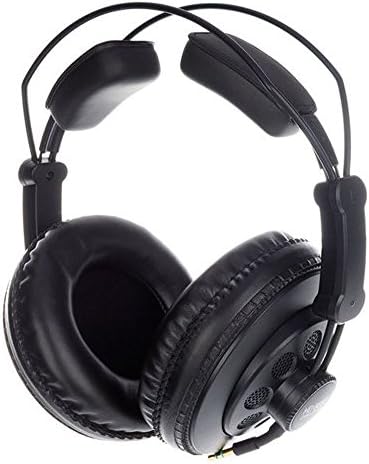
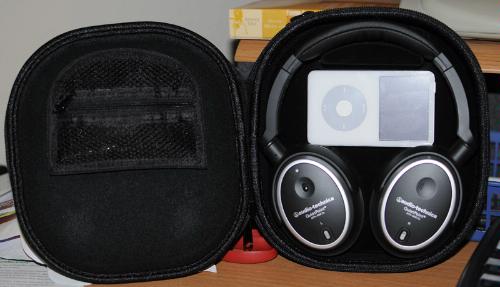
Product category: headphones
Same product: no